Sybaris

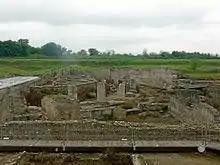
Remains of the theatre of Sybaris

Sybaris was an important ancient Greek city situated on the coast of the Gulf of Taranto in modern Calabria, Italy.